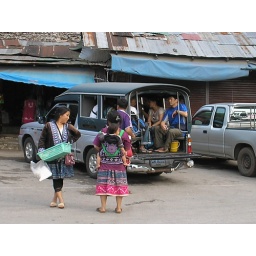
Some people from our group waiting in the truck to go back down the mountain after visiting the Hill Tribe.